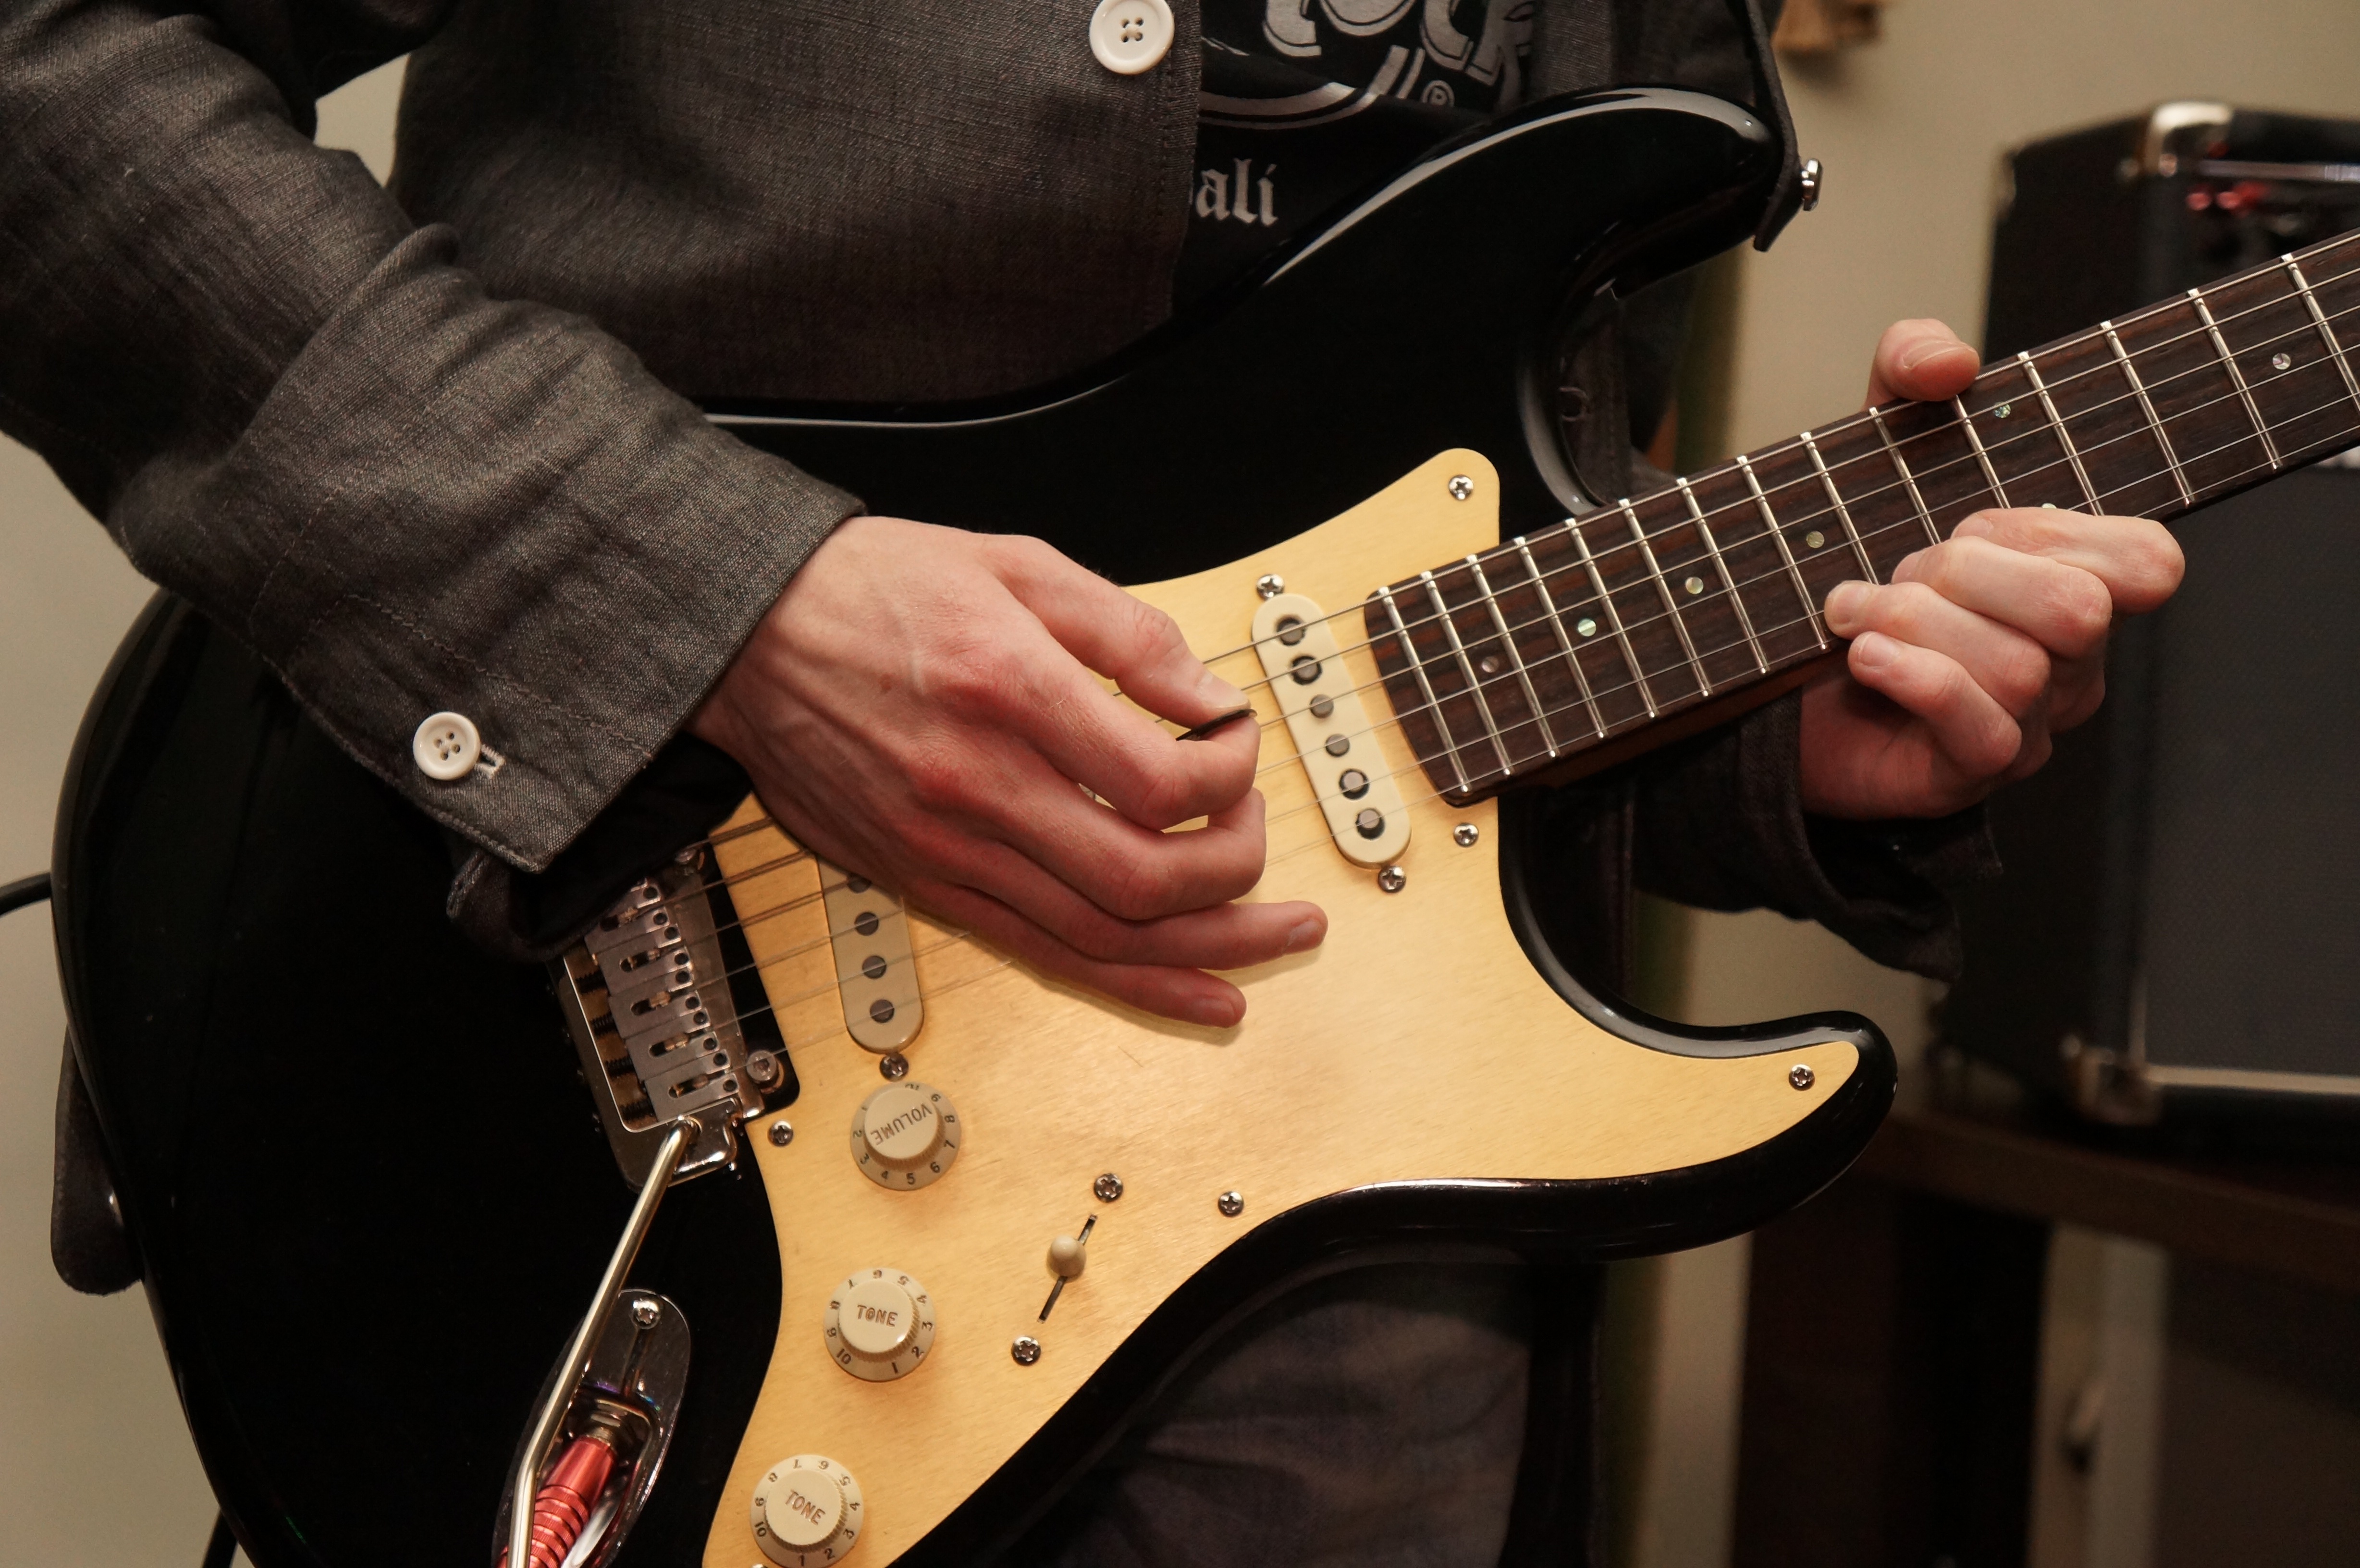
rock, music, game, guitar, acoustic guitar, grunge, musician, electric guitar, musical instrument, bassist, guitarist, bass guitar, string instrument, plucked string instruments, slide guitar